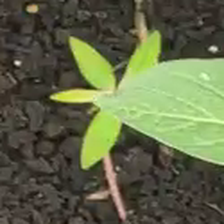
Weed species: Moti_dudhi(Euphorbia_geneculata_L)